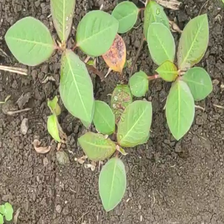
Weed species: Moti_dudhi(Euphorbia_geneculata_L)